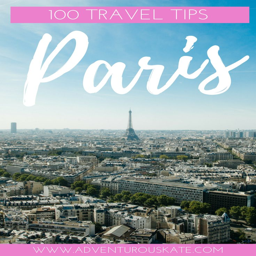
visiting a city is an experience that every traveler should have .